Lionel Atwill

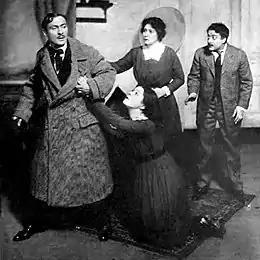
Lionel Atwill, Alla Nazimova, Amy Veness and Harry Mestayer in the 1918 English-language production of Ibsen's "The Wild Duck"—one of six leading roles Atwill played on Broadway that season

Atwill was born on 1 March 1885 in Croydon, London, England. He studied architecture before his stage debut at the Garrick Theatre, London, in 1904.